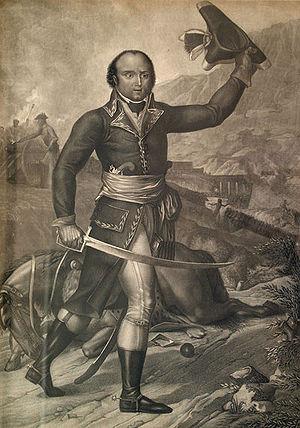
Thomas Alexandre Davy de La Pailleterie, dit le général Dumas, est un général de la Révolution française, né le 25 mars 1762 à Jérémie et mort le 26 février 1806 à Villers-Cotterêts.
Cette liste énumère des personnalités de la diaspora haïtienne ou d'origine haïtienne. Elles sont classées, dans chaque domaine, par ordre alphabétique.